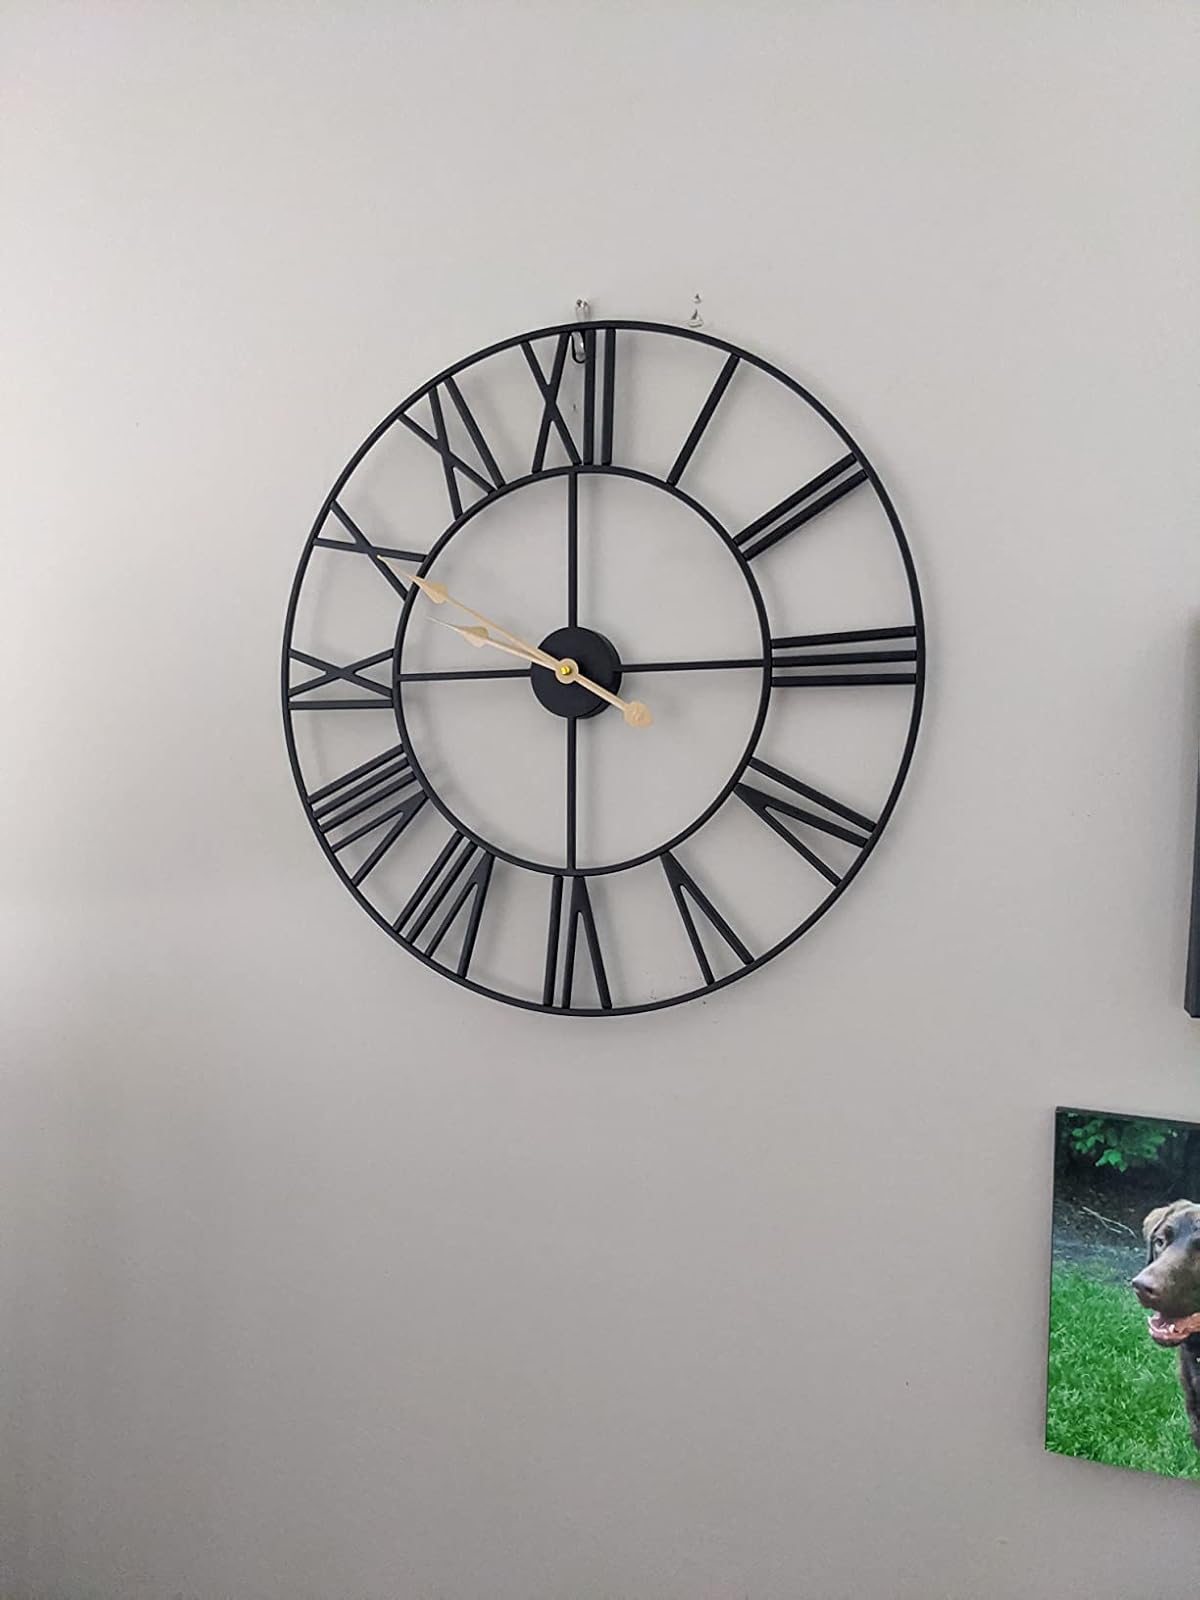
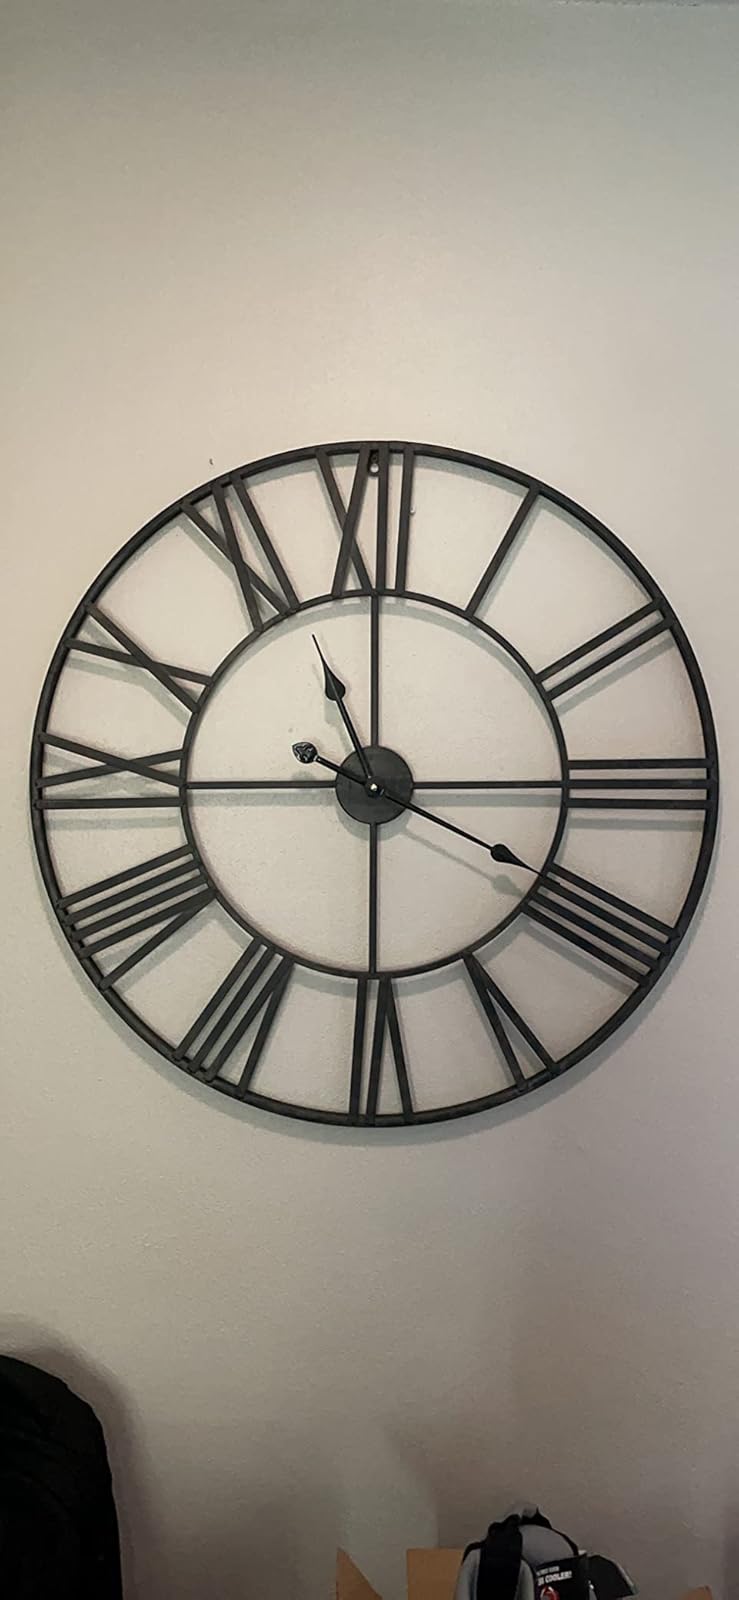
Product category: clock
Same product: no